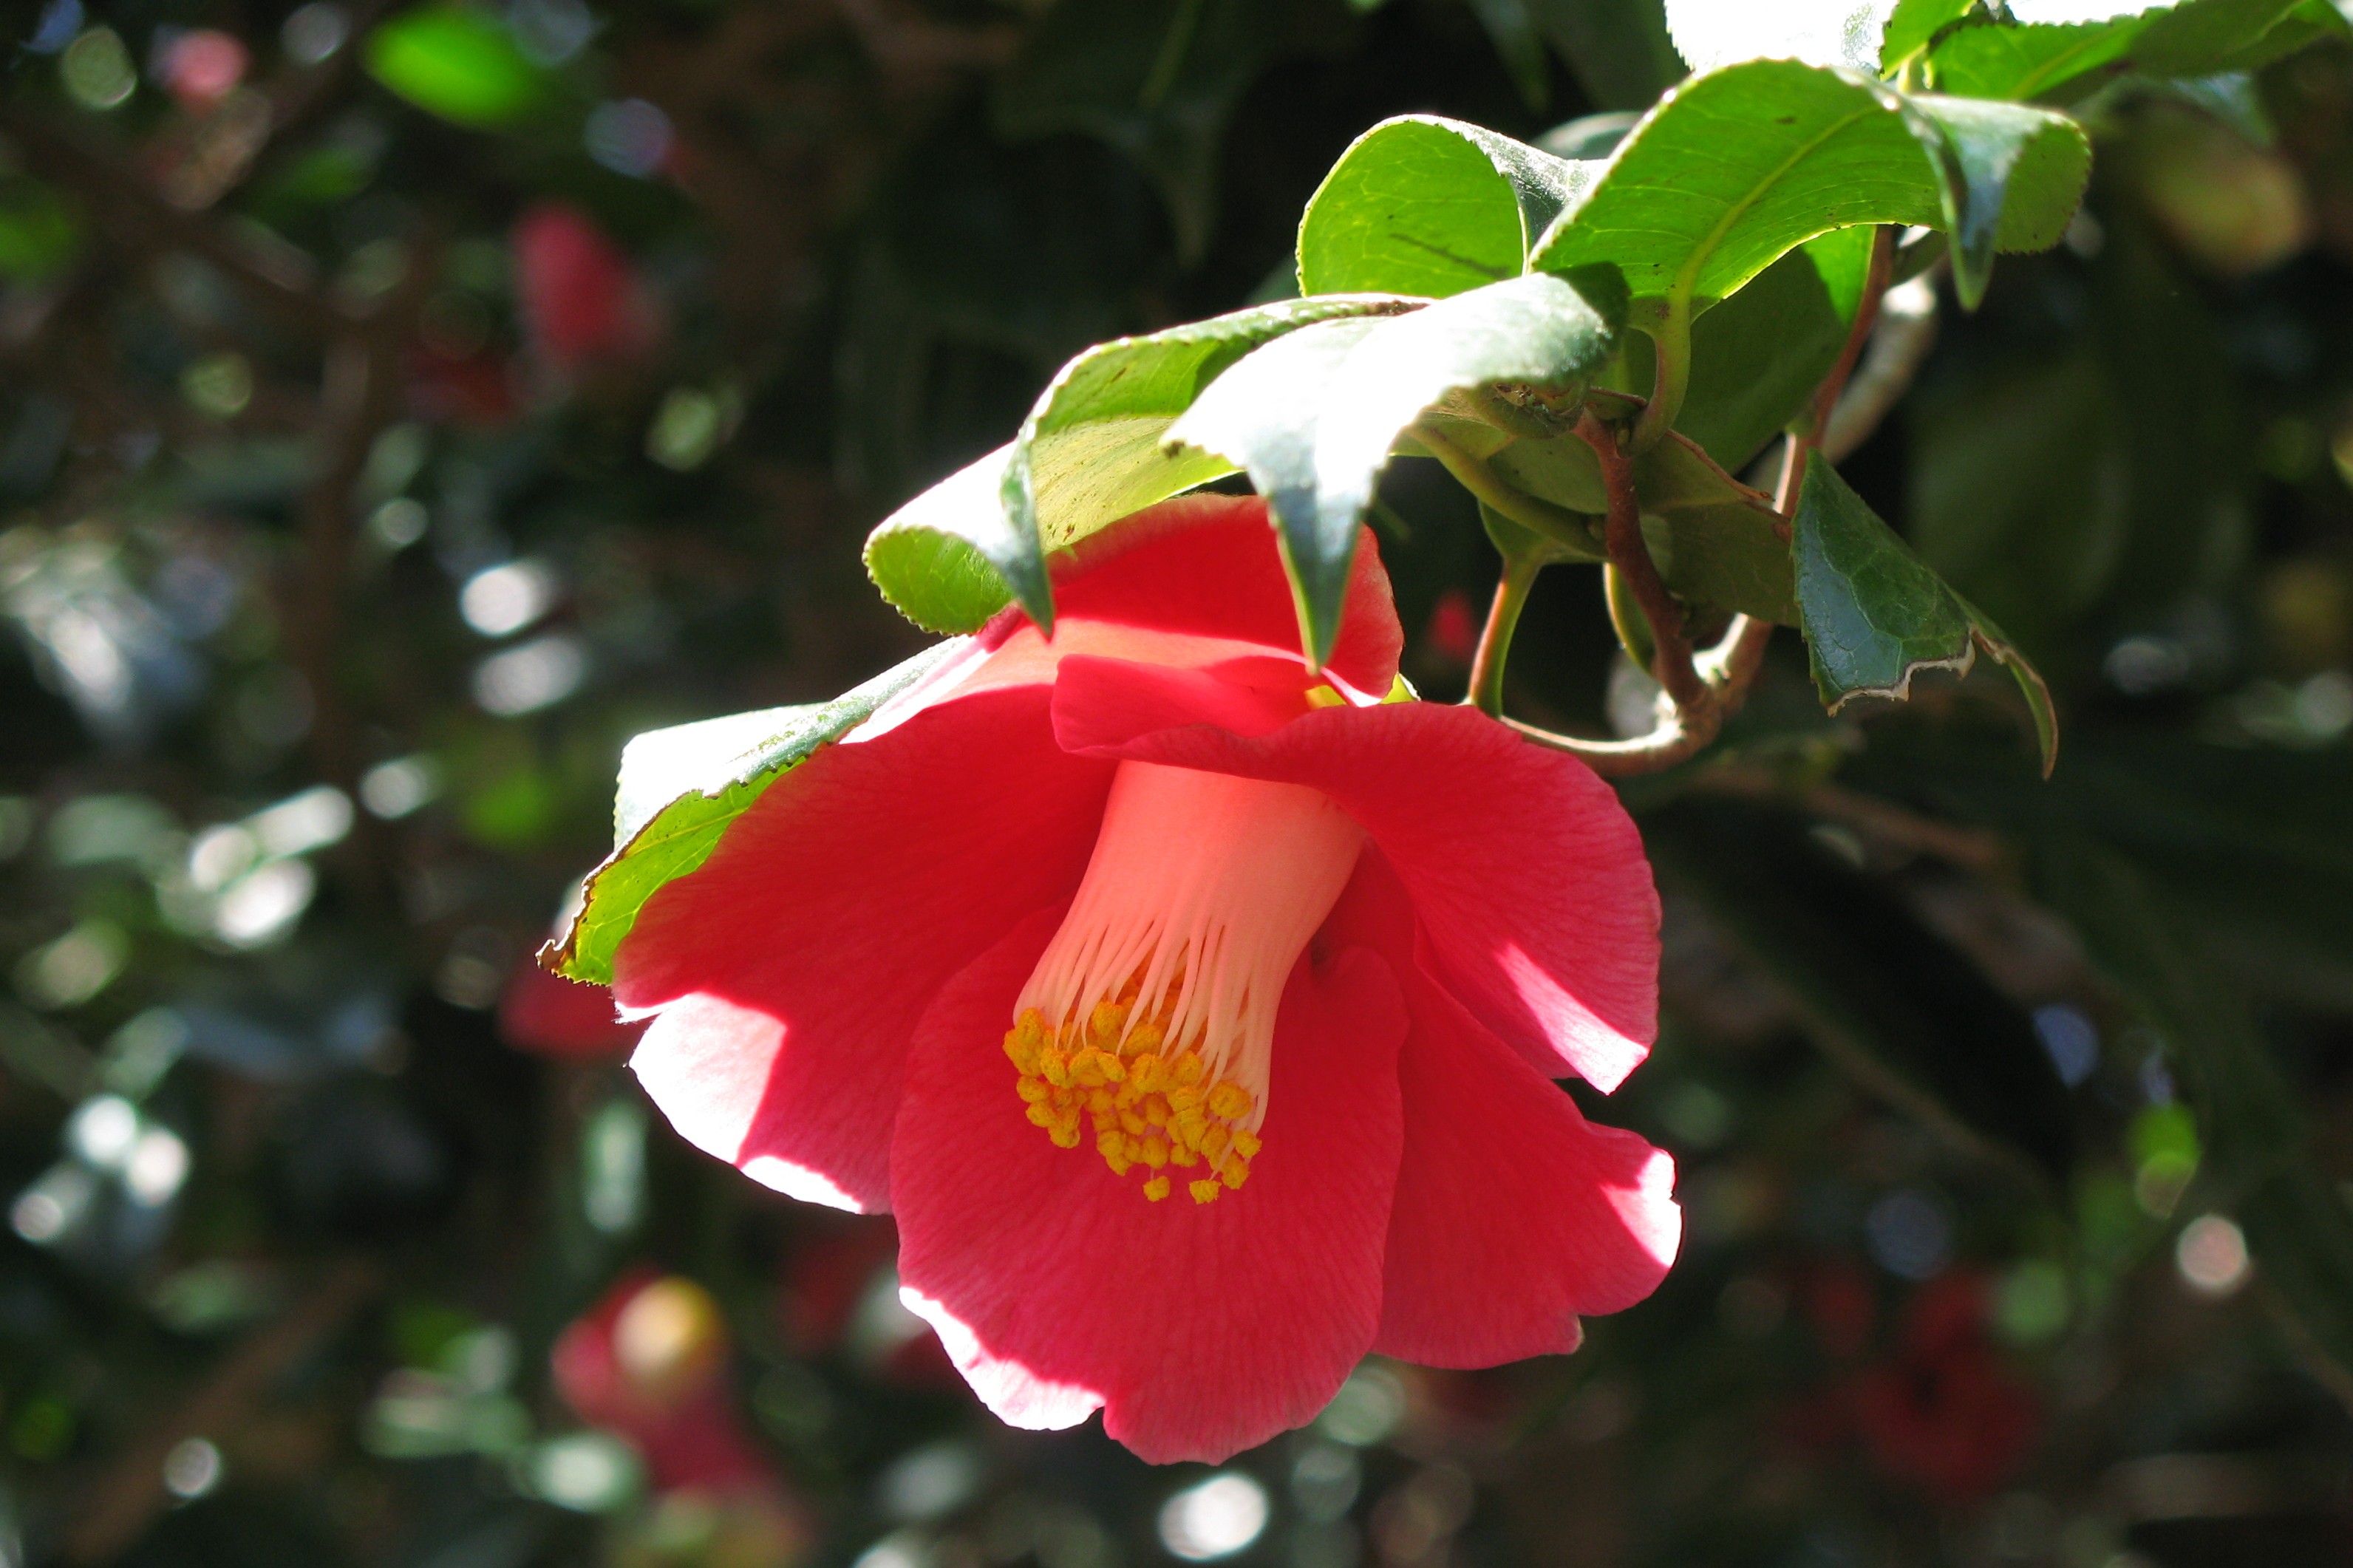
nature, blossom, plant, leaf, flower, petal, high, red, botany, flora, shrub, hires, flowerpicturesnolimits, hi, res, camellia, laflormasbella, powershotg7, canong7, macro photography, theaceae, flowering plant, land plant, japanese camellia